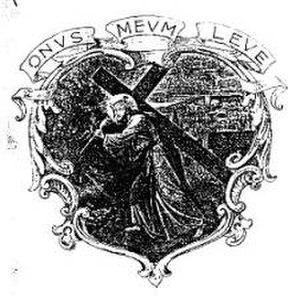
L’Ordre des clercs réguliers de Somasque ou Pères de somasque sont des clercs réguliers de droit pontifical.